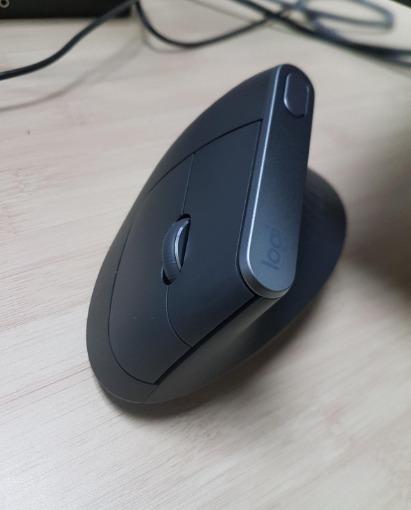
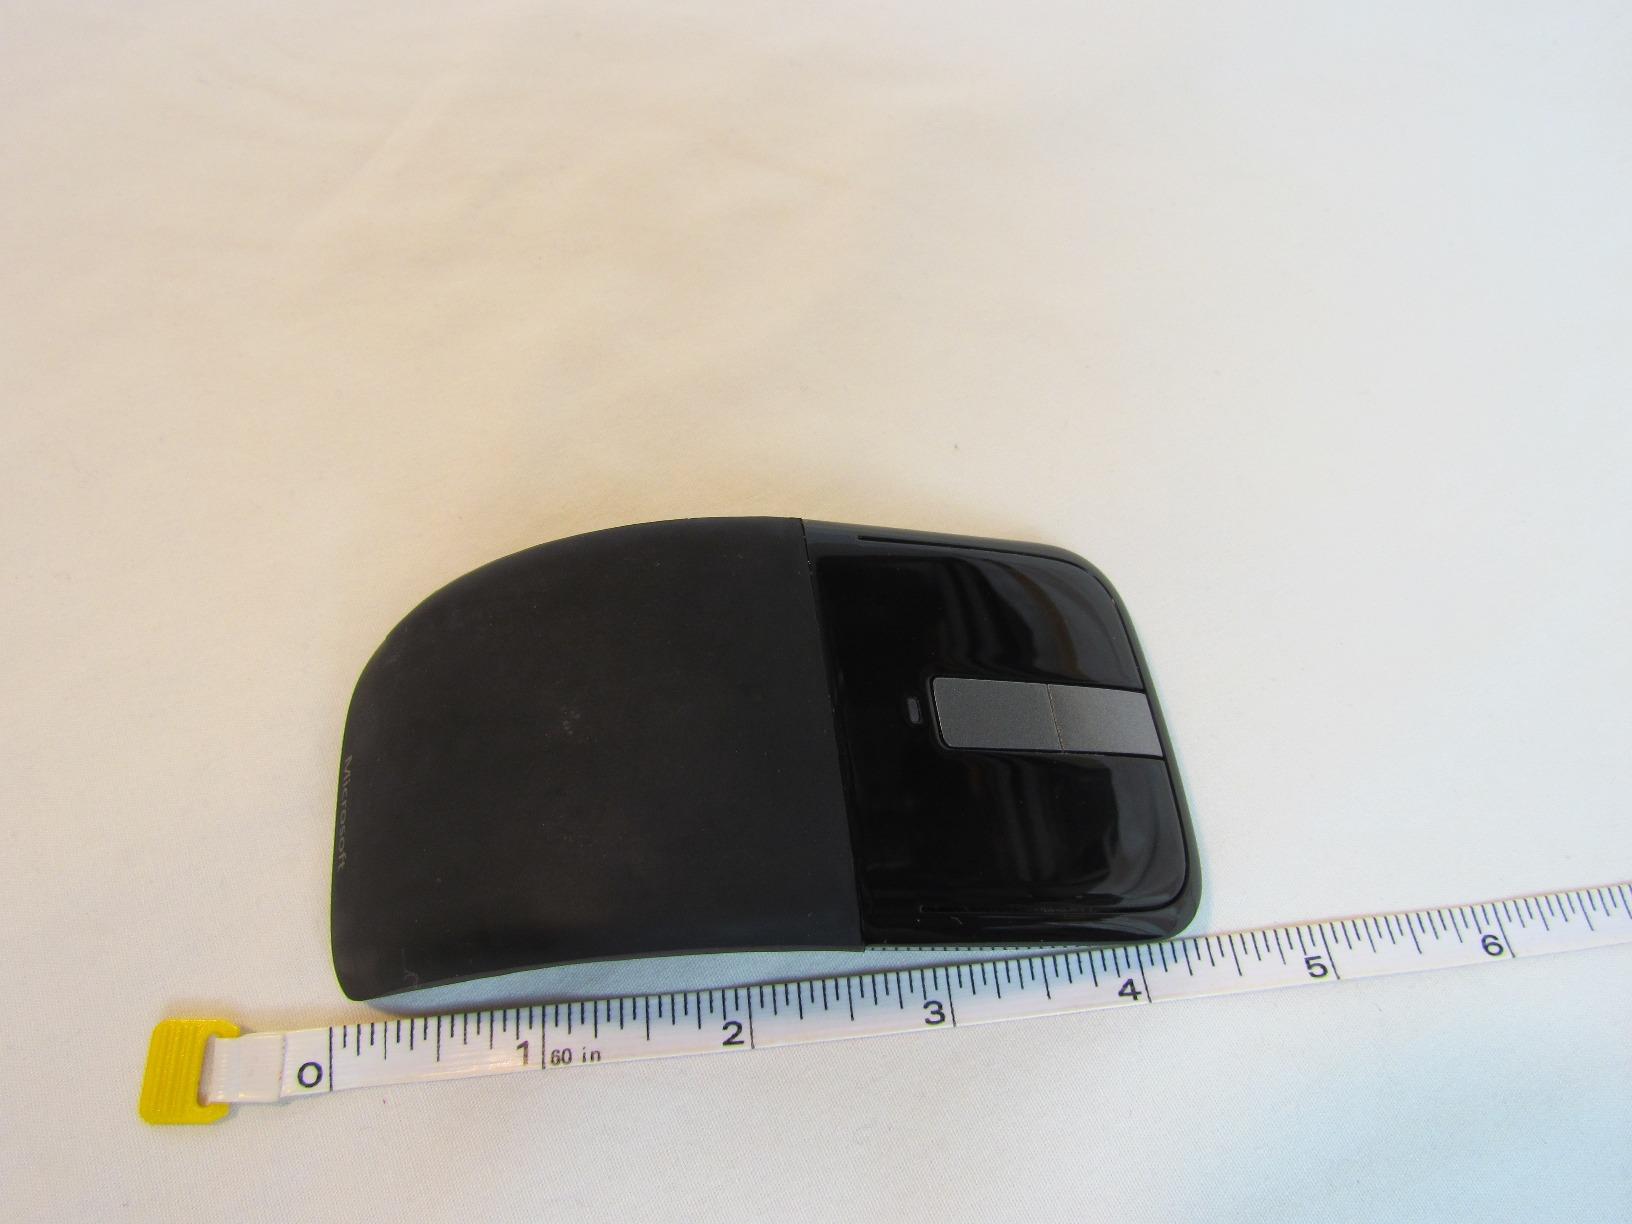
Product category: mouse
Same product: no